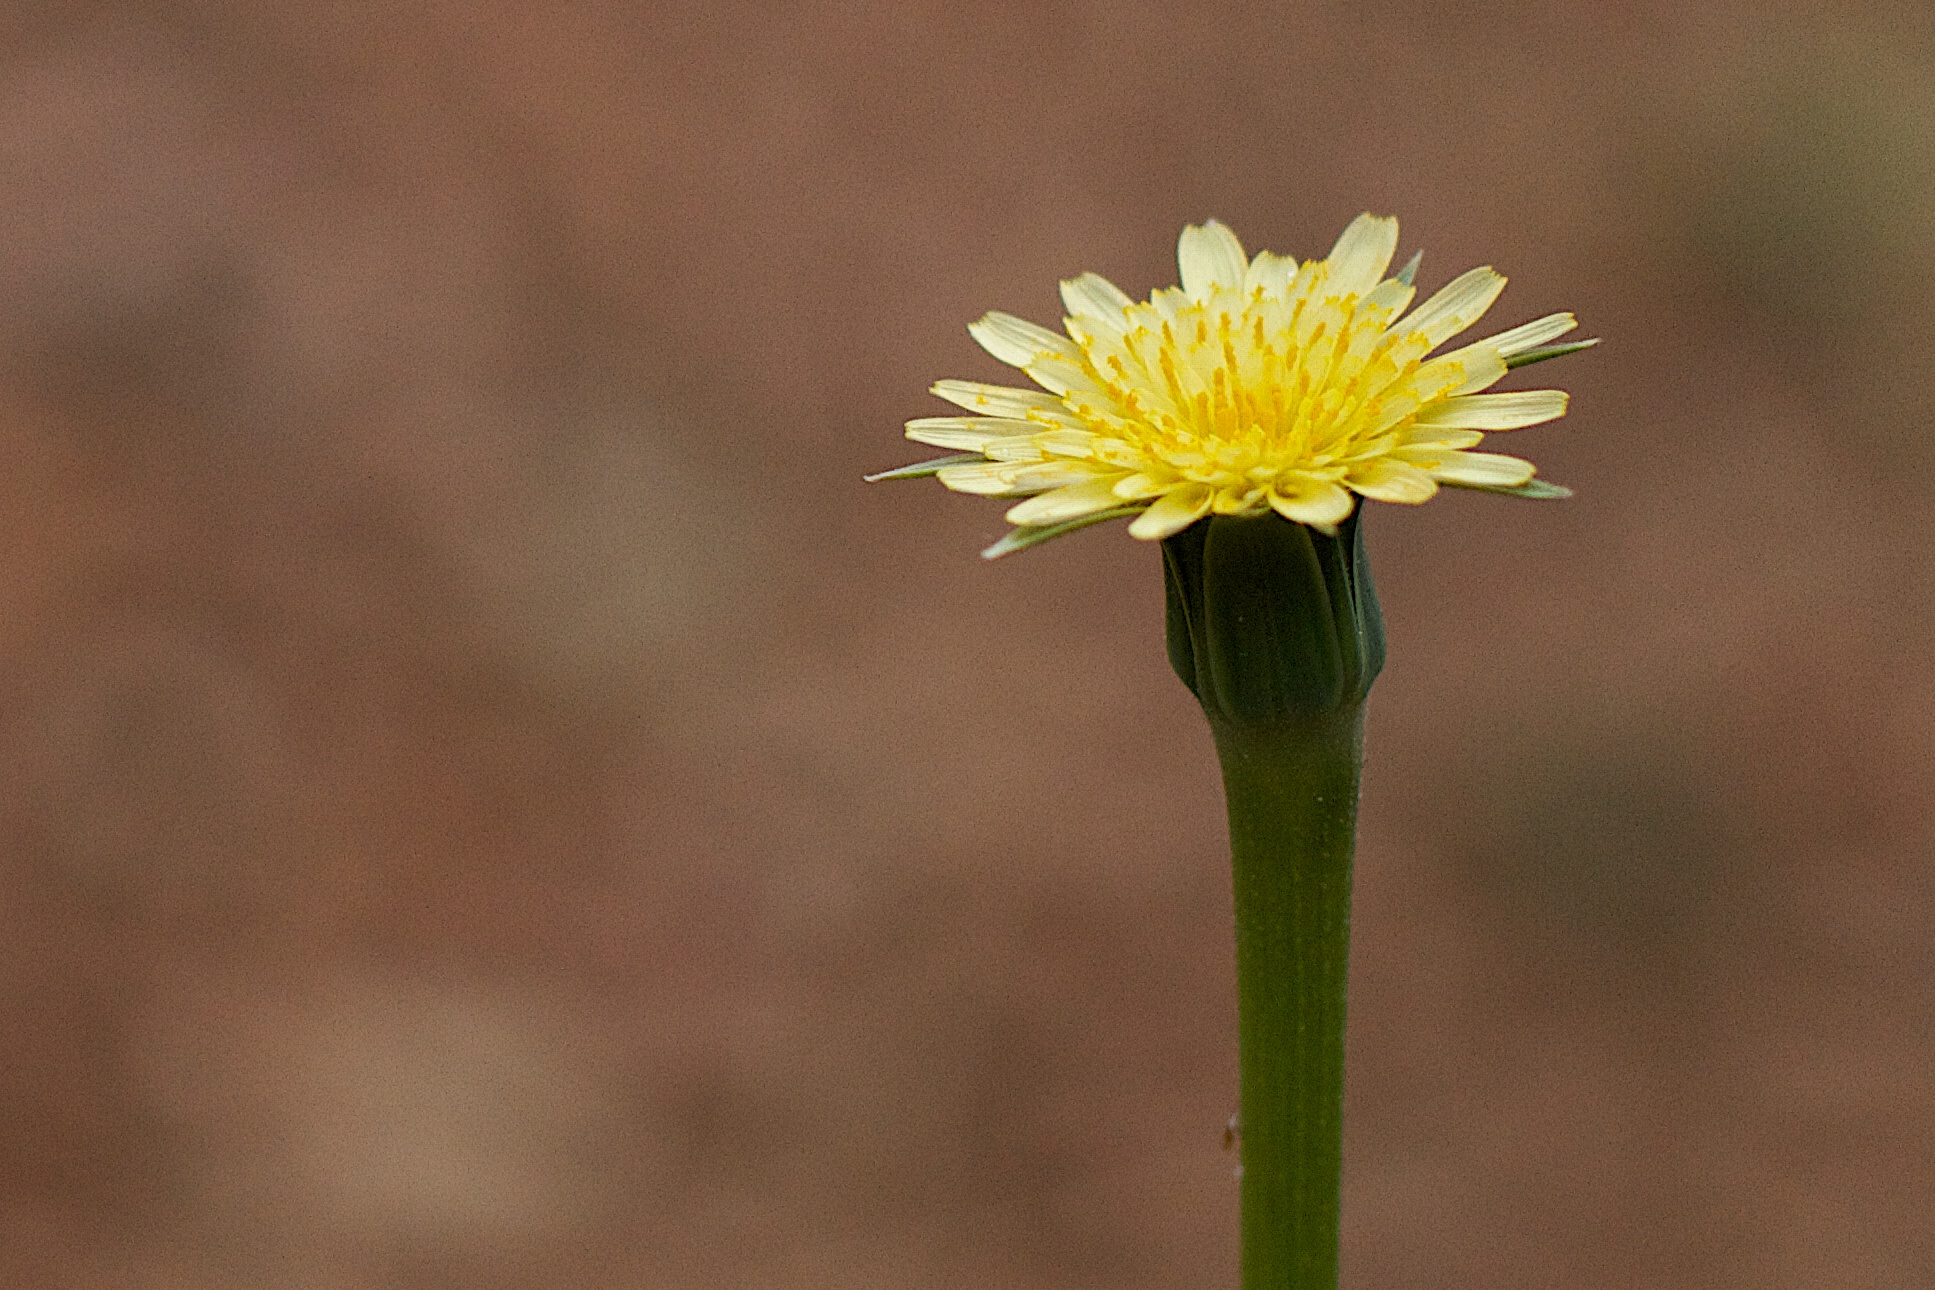
plant, prairie, flower, petal, botany, yellow, flora, wildflower, close up, bud, macro photography, flowering plant, daisy family, plant stem, land plant